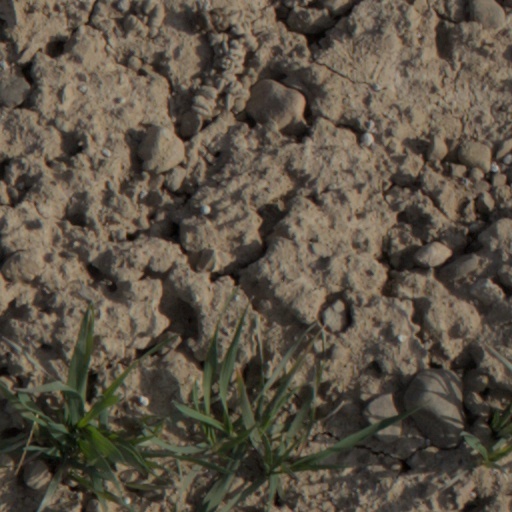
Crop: wheat